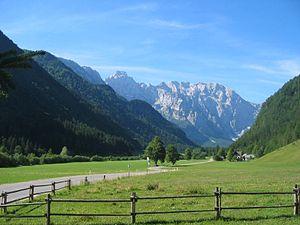
Logarska dolina, littéralement « vallée de Logar » en slovène, correspond à la partie supérieure du cours de la rivière Savinja qui prend source au sein des Alpes kamniques, en amont de la localité de Solčava.